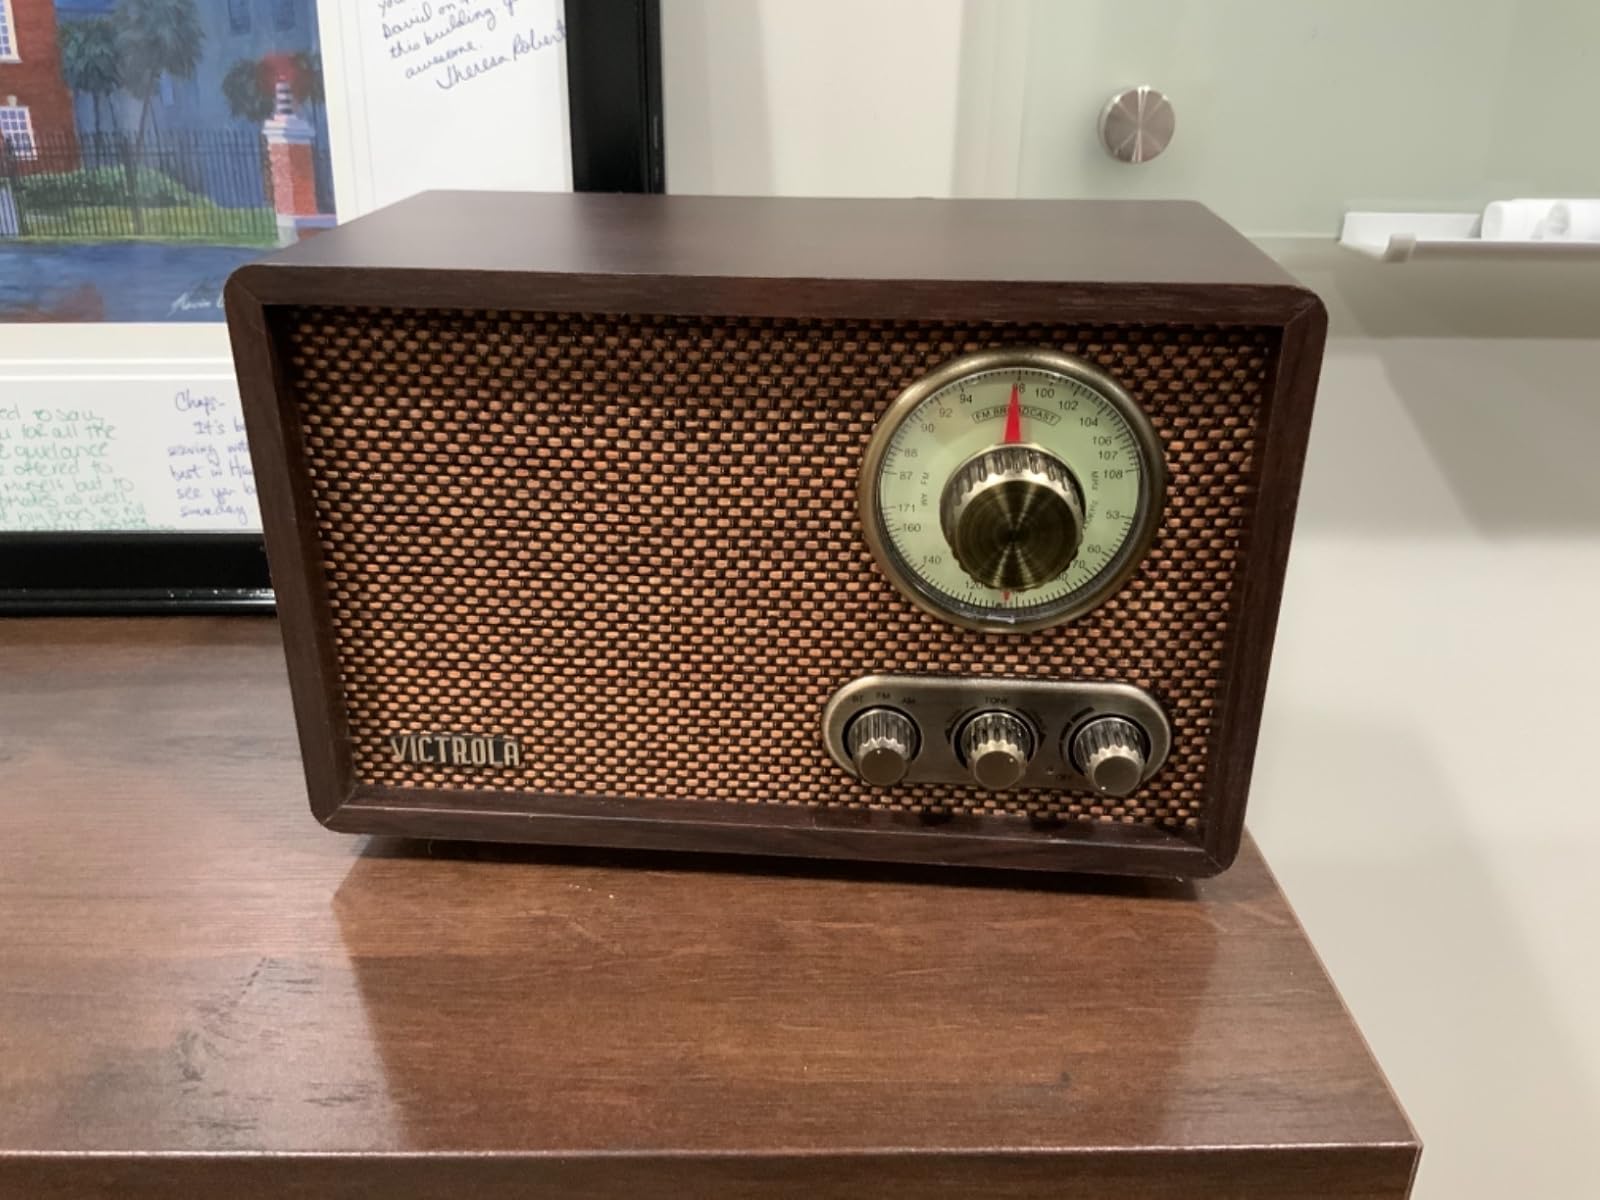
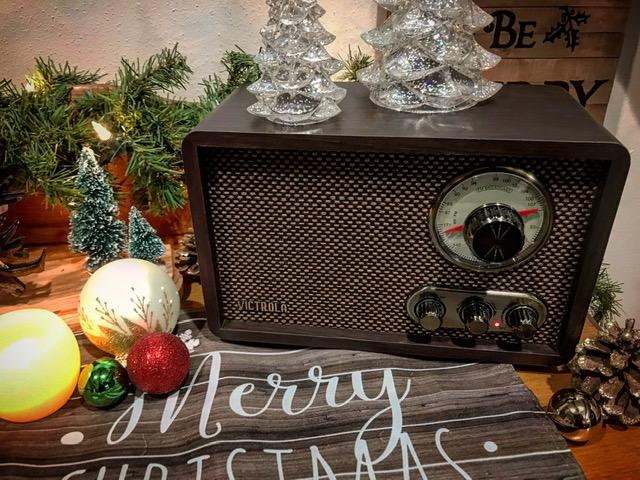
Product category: radio
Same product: yes